Nicholas Kőszegi (bishop)

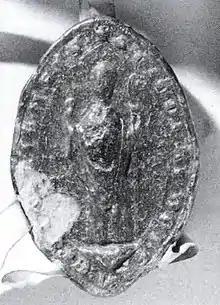
Seal of Nicholas Kőszegi

Nicholas Kőszegi (1282 – April/July 1336) was a Hungarian prelate in the 14th century, who served as Bishop of Győr from 1308 until his death. He was an illegitimate son of the powerful lord Ivan Kőszegi. His ambivalent relationship with the rebellious Kőszegi family overshadowed most of his governance as bishop. His ecclesiastical career rose to its peak due to the pressure and influence of his kinship, but later he pledged alliance to Charles I of Hungary, despite the king's distrust.